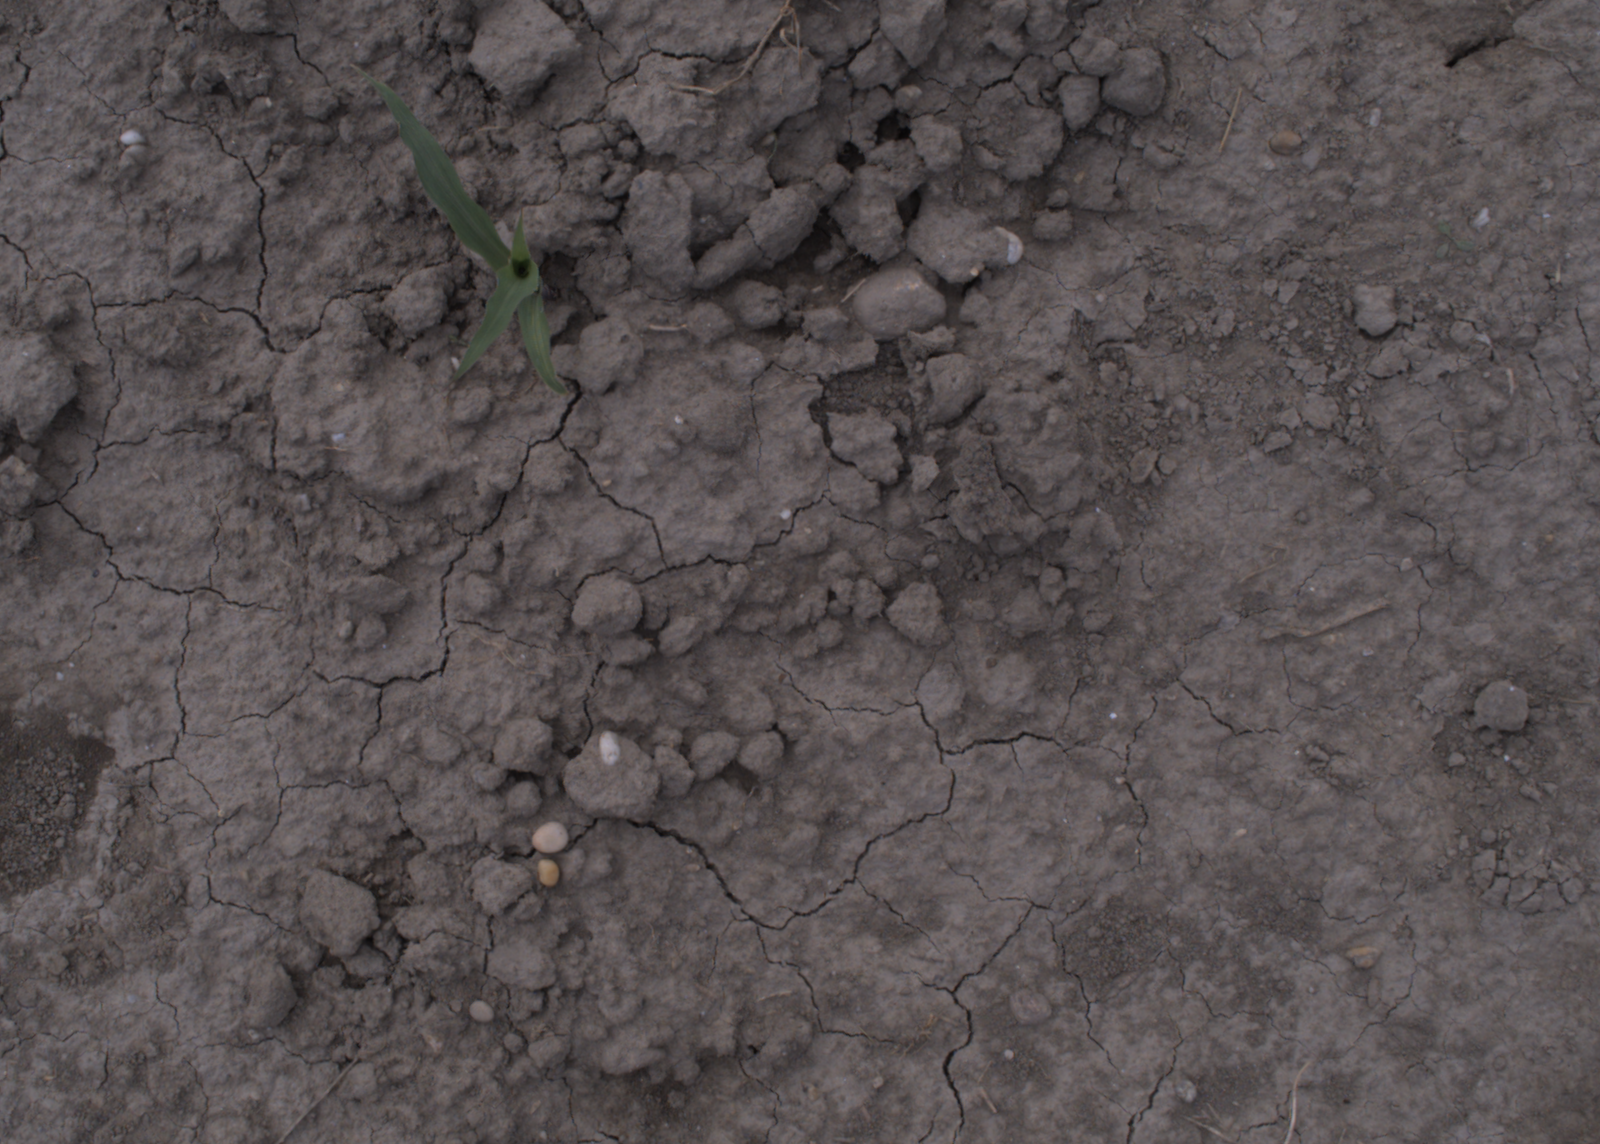
Capture date: 24.08.2020 13:34:30
Weather: mixed
Wind: medium
Seeding date: 21.07.2020
Plant canopy height (mm): 910